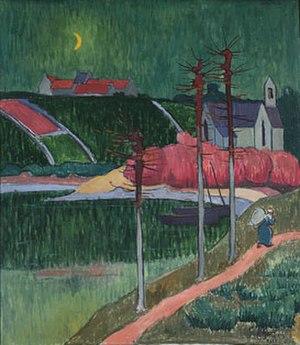
La chapelle de Lanriot au clair de lune
Émile Jourdan, né à Vannes le 30 juillet 1860 et mort à Quimperlé le 29 décembre 1931, est un artiste peintre français.
Moëlan-sur-Mer [mwelɑ̃ syʁ mɛʁ] est une commune du département du Finistère, dans la région Bretagne, en France.